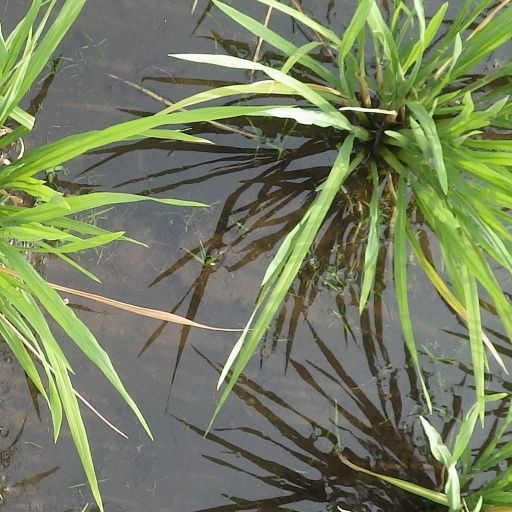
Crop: rice